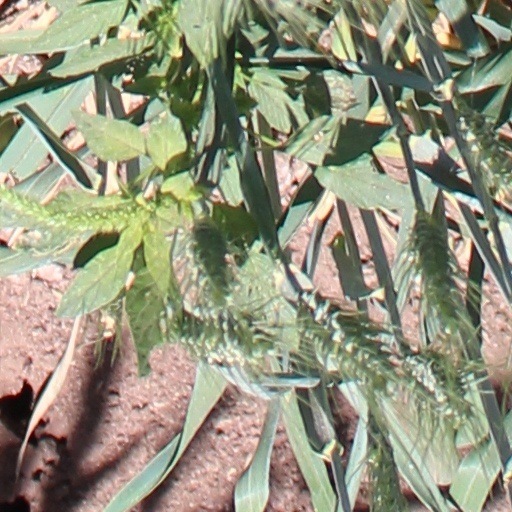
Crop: wheat